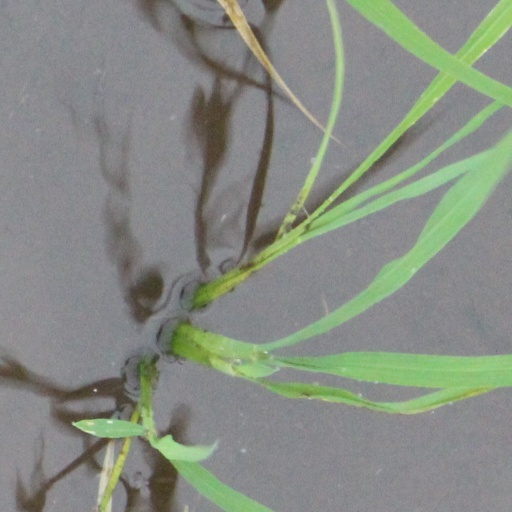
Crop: rice